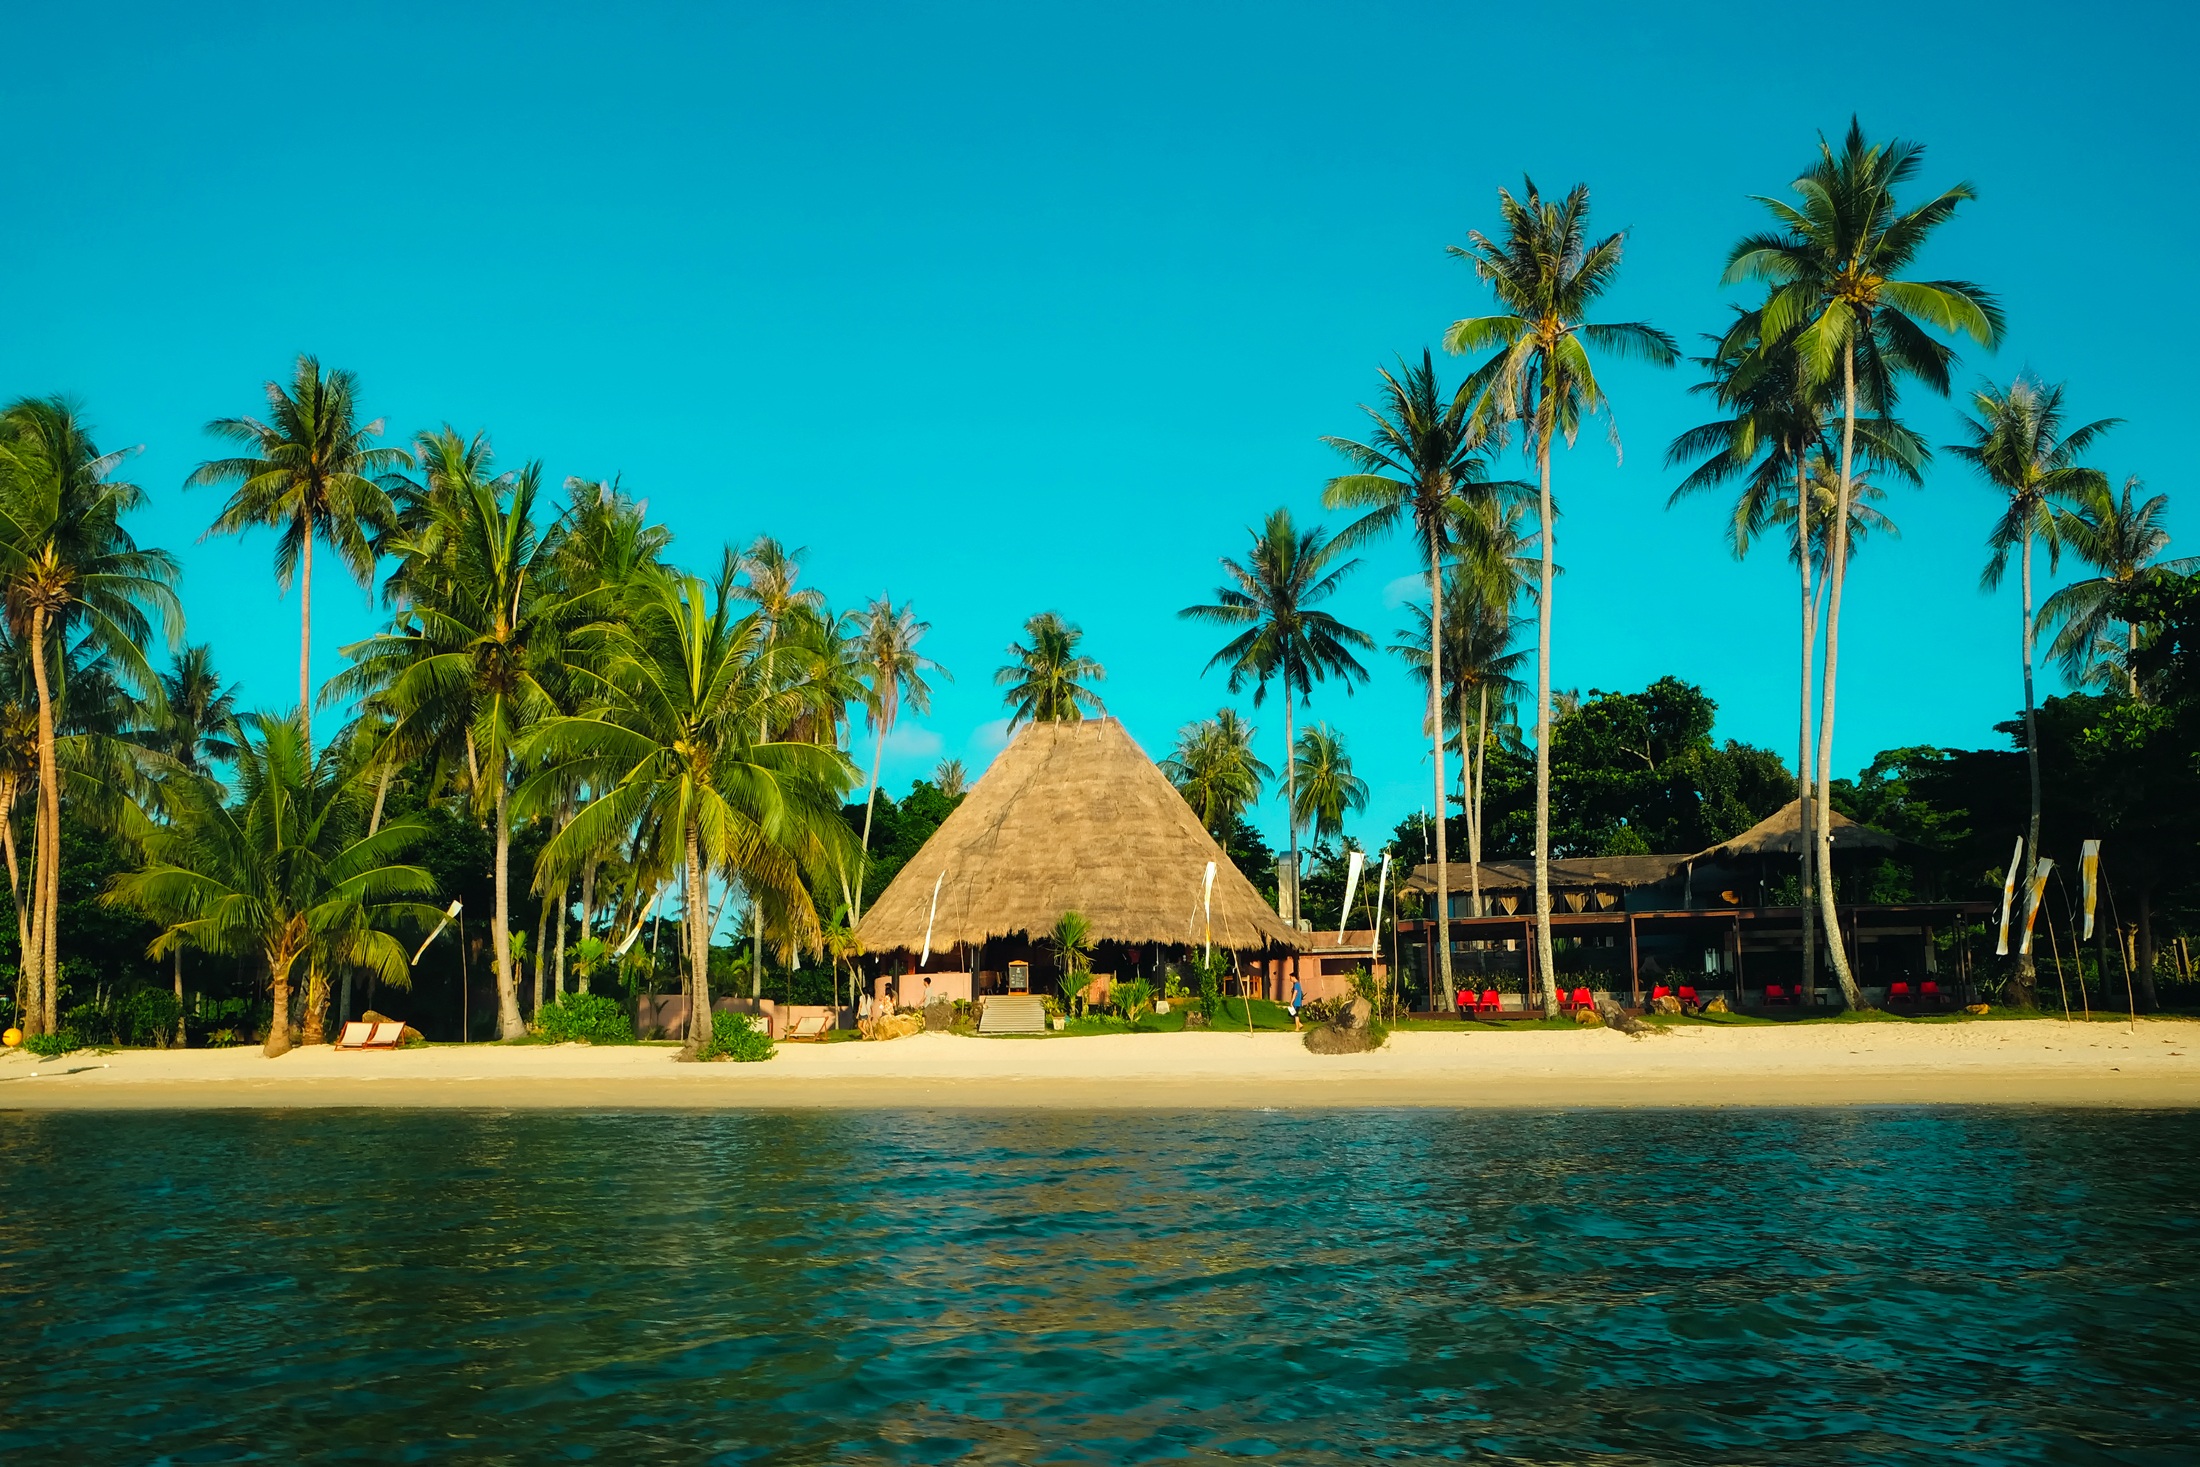
beach, sea, coast, tree, water, sand, ocean, vacation, travel, seaside, idyllic, paradise, swimming pool, holiday, lagoon, bay, island, tourism, thailand, hdr, resort, oceanside, reflections, estate, caribbean, exotic, palms, palm trees, tropics, islet, huts, arecales, palm family